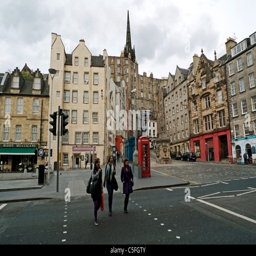
young women crossing the road with a view of the buildings and architecture